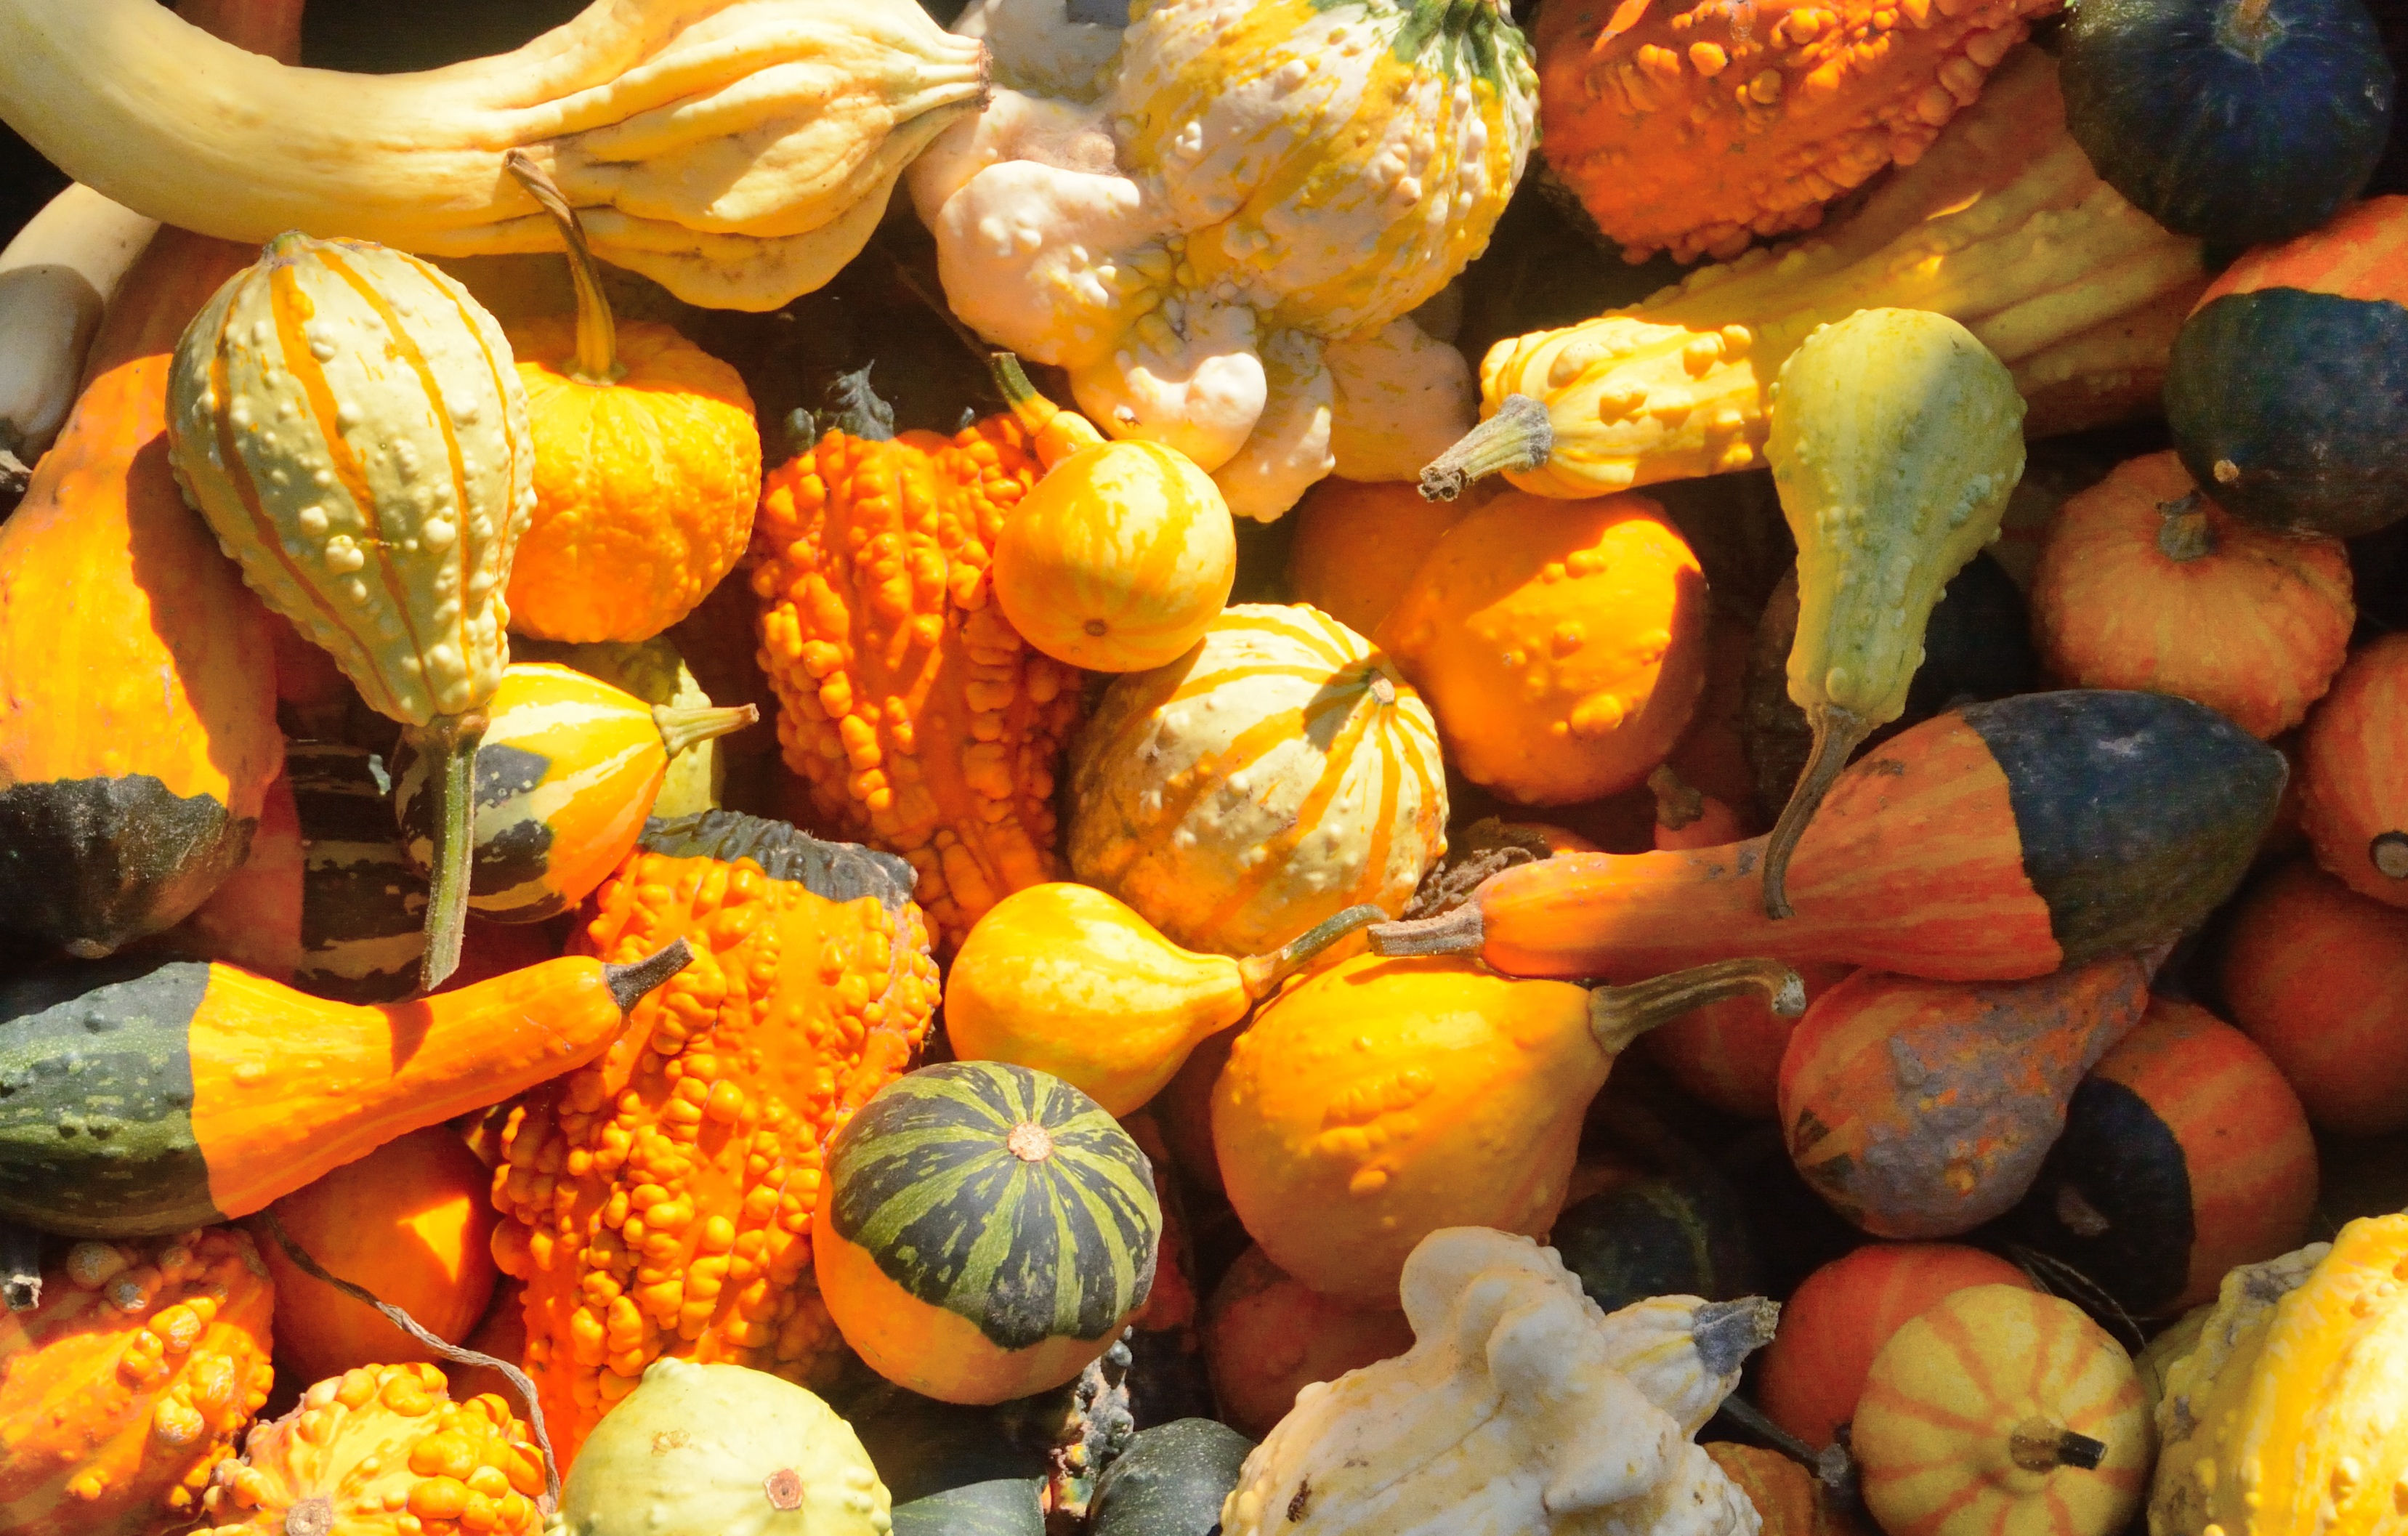
farm, fall, flower, orange, food, produce, vegetable, autumn, pumpkin, yellow, agriculture, season, squash, gourd, thanksgiving, vegetables, seasonal, calabaza, pumpkins, cucurbita, gourds, winter squash, farm produce